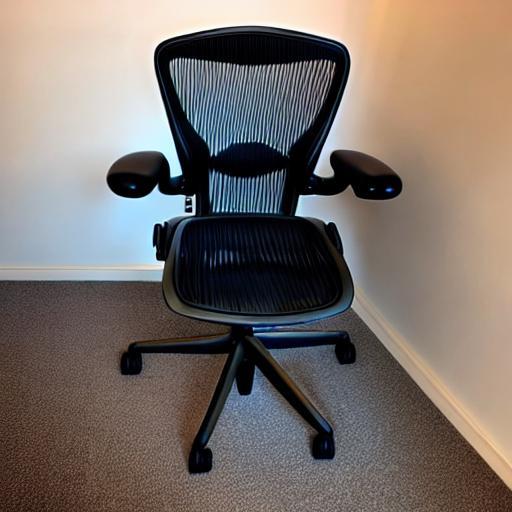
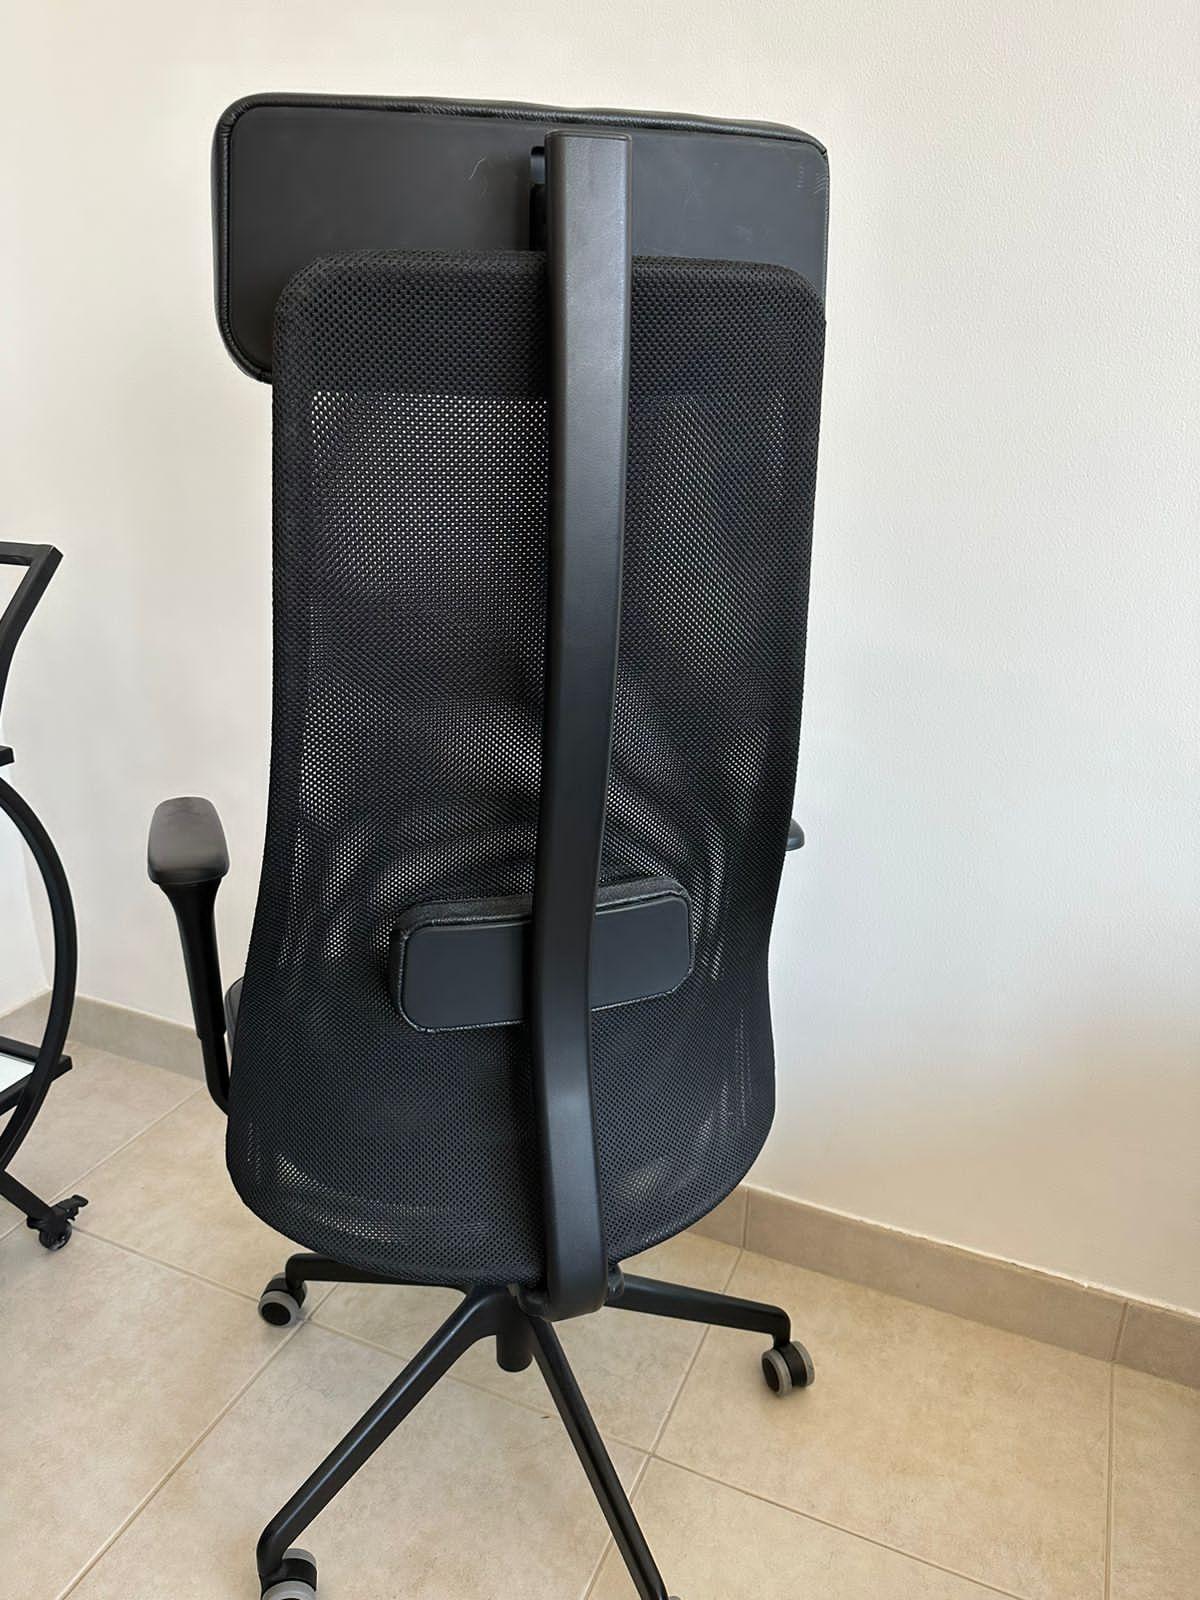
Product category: items_chair
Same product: no